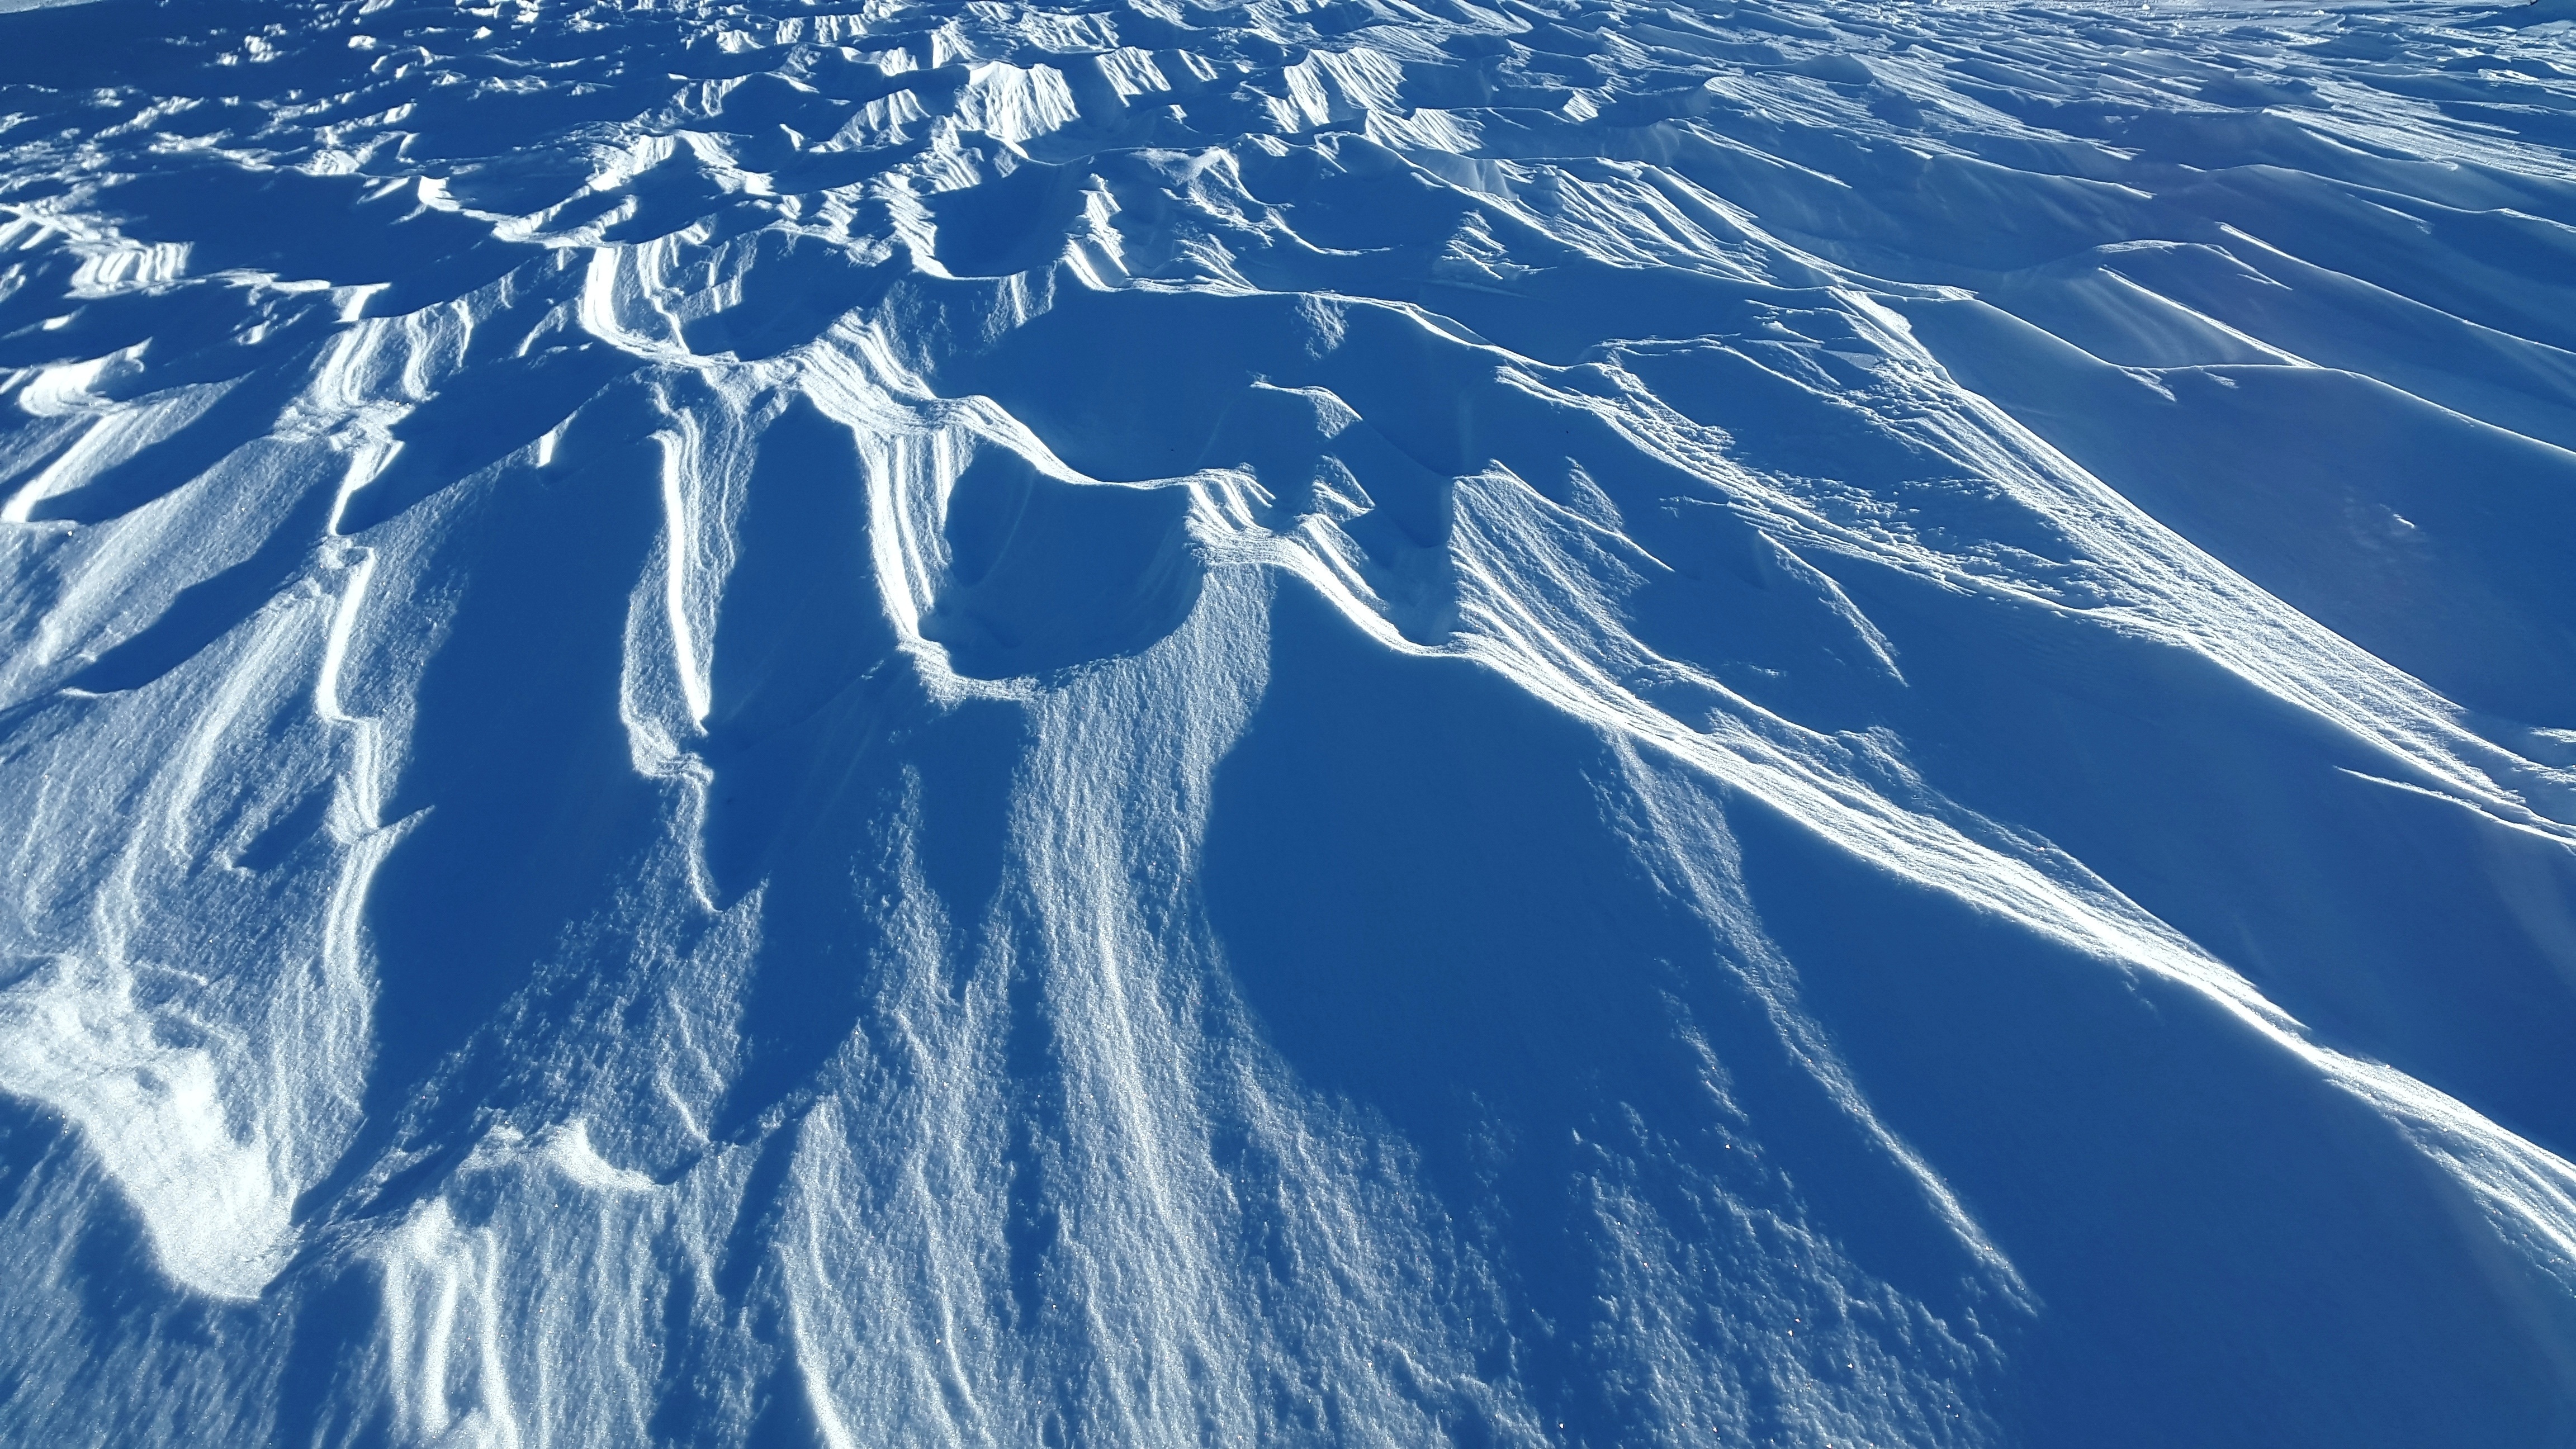
water, ocean, snow, cold, winter, sky, texture, wave, wind, atmosphere, mountain range, ice, arctic, surface, earth, wintry, arctic ocean, aerial photography, atmosphere of earth, computer wallpaper, glacial landform, geological phenomenon, ice cap, polar ice cap, water resources, wind gangeln, zastrugi, sastrugi, snow mold